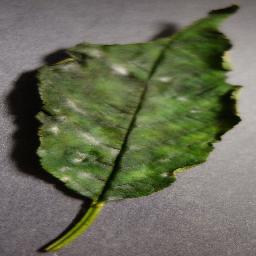
Label: Cherry___Powdery_mildew